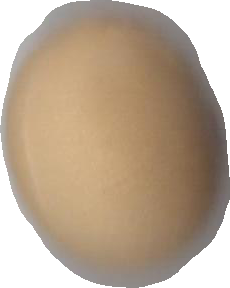
Variety: Grobogan